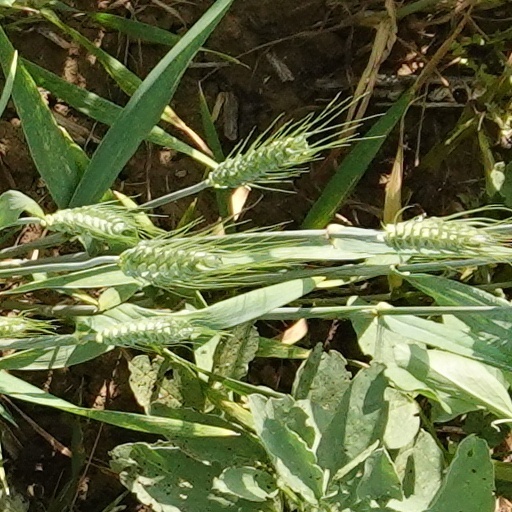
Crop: wheat